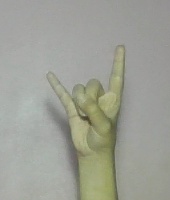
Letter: la